Stephen Rumbold Lushington

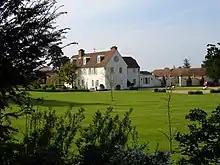
Norton Court, 2006 photograph

Lushington owned Norton Court in Norton, Kent, where he knew Jane Austen, and founded nearby schools.